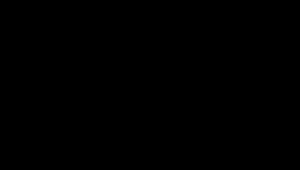
Stribet delfin / Beskrivelse
Stribet delfin i forhold til et menneske.
Den stribede delfin er en velundersøgt og almindelig delfin, der findes i både varme tempererede og i tropiske områder af alle verdens have. Dens navn skyldes de smalle mørkeblå striber fra øjet ned langs siden samt fra øjet til luffen.